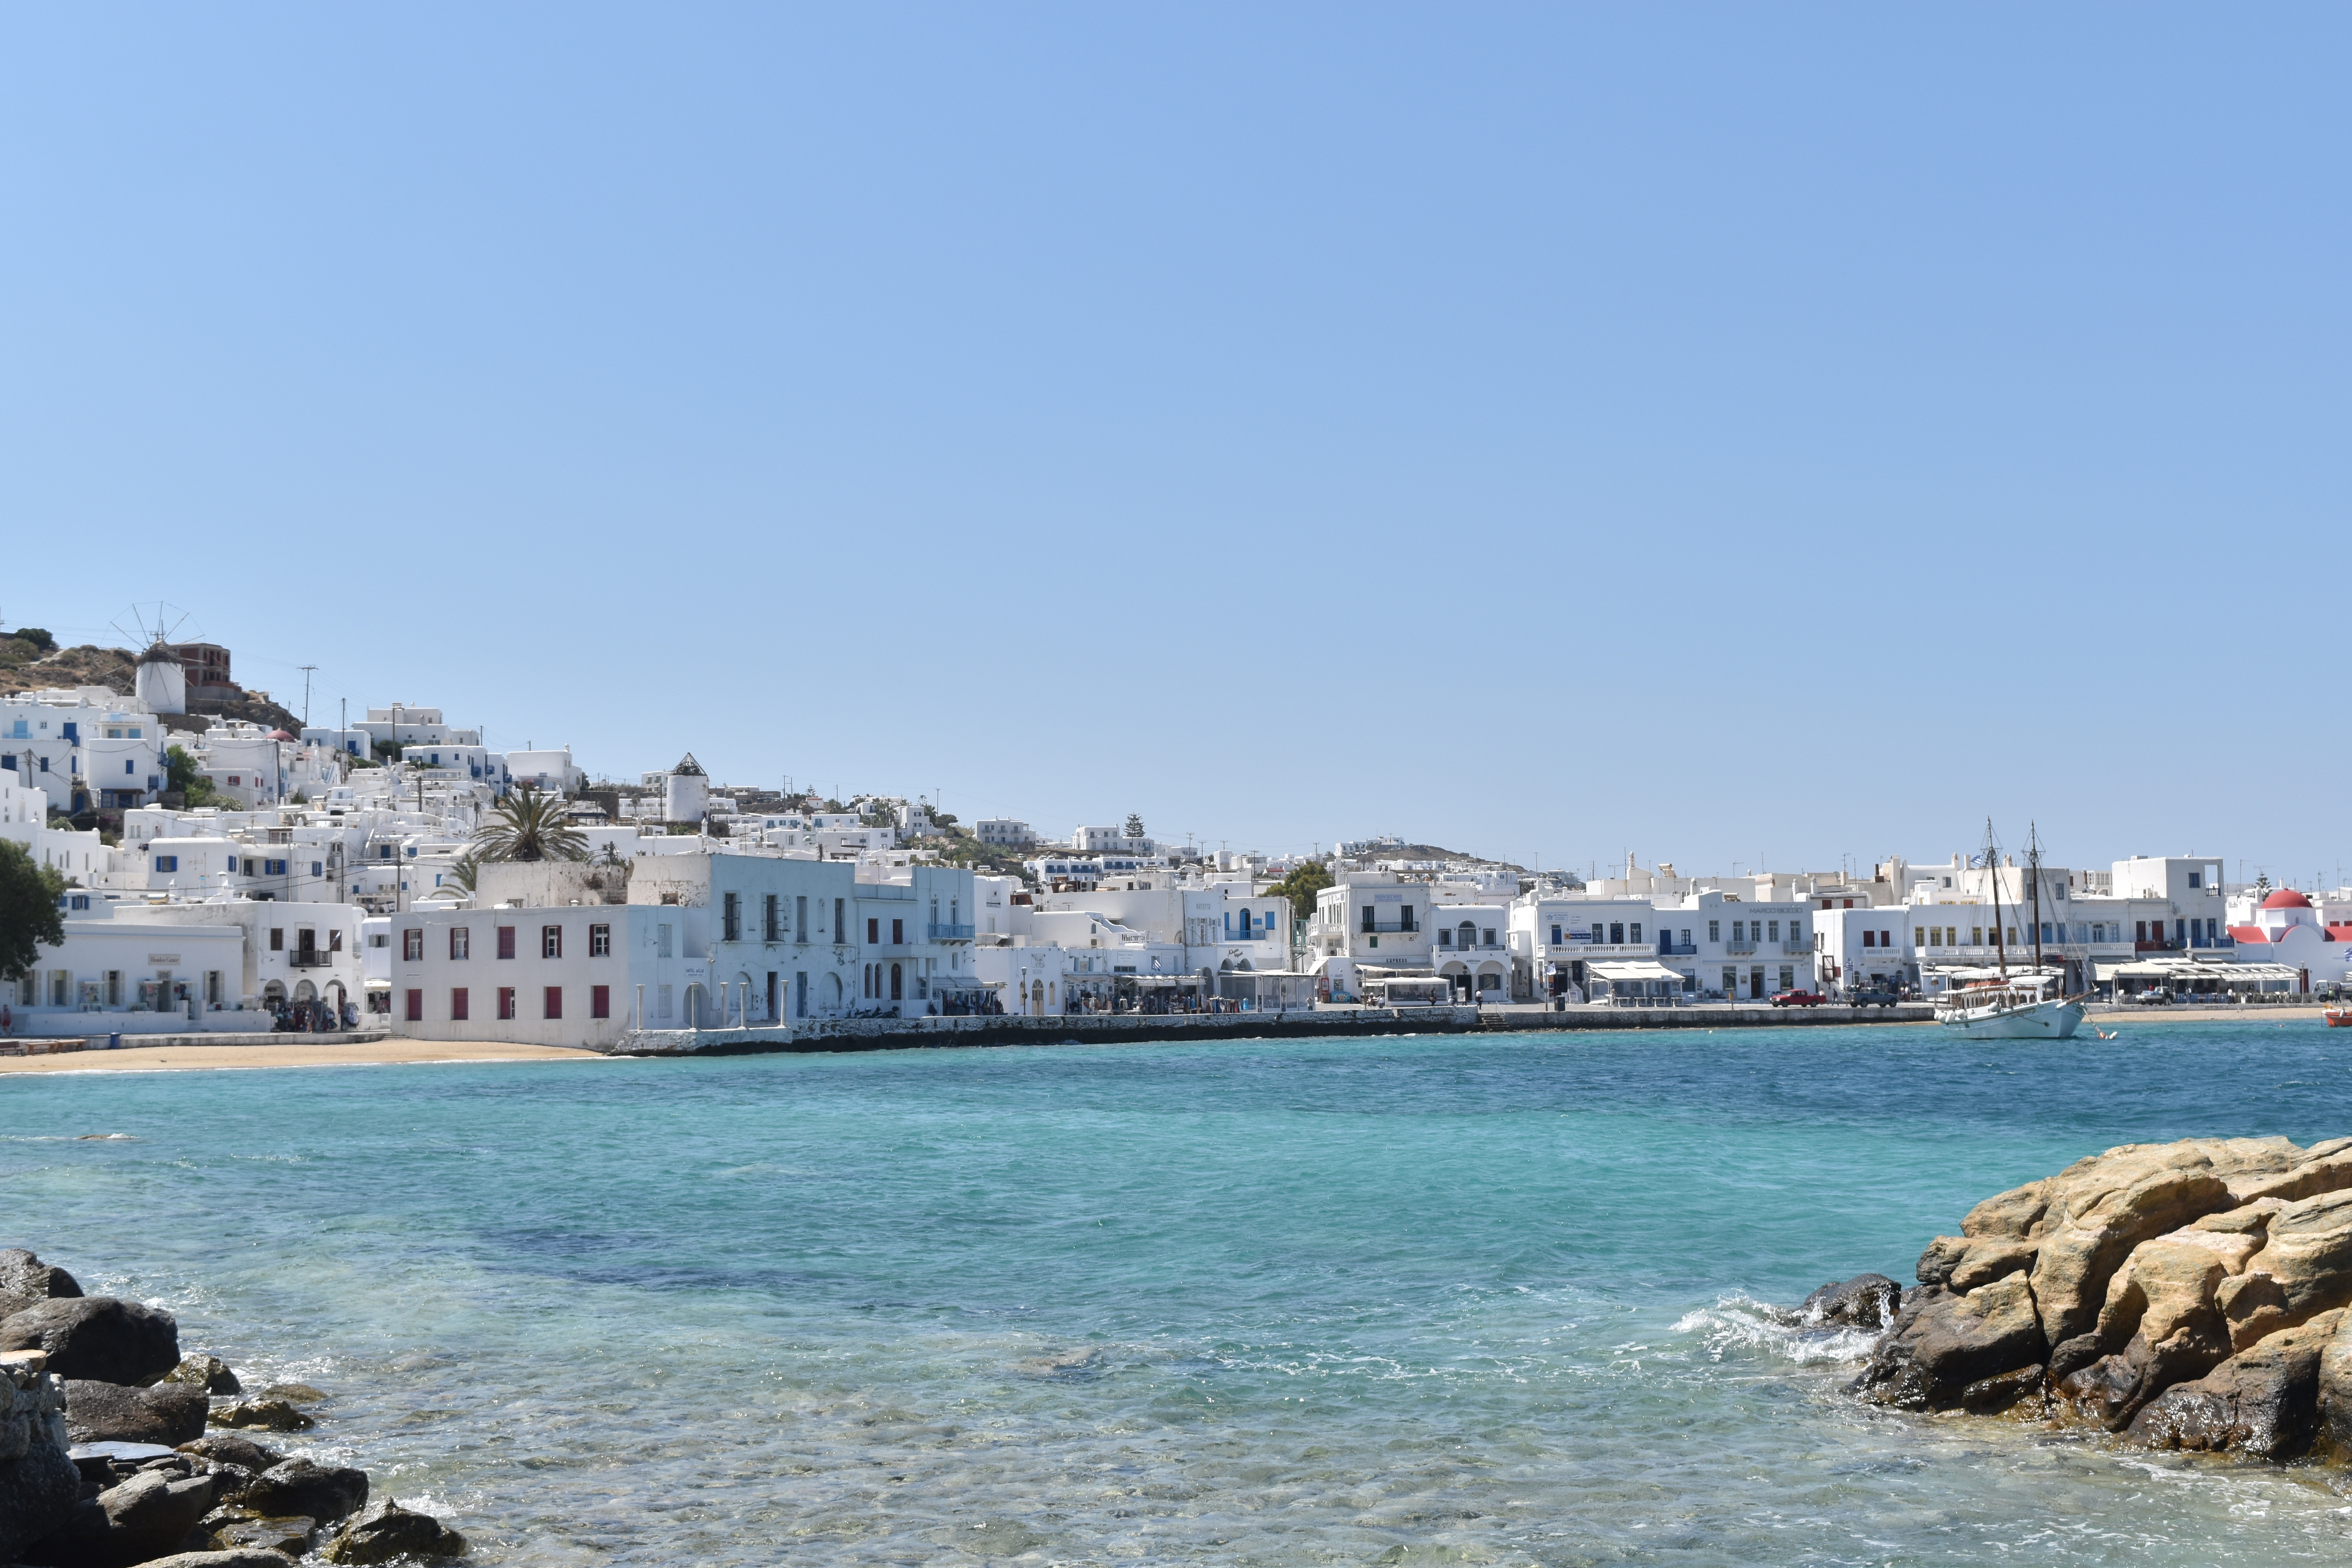
sea, coast, body of water, shore, beach, ocean, vacation, harbor, bay, vehicle, marina, cape, port, cove